Republic of Letters

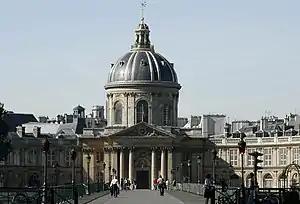
The Institut de France was a learned society playing a key role in the Republic of Letters and Age of Enlightenment

The Republic of Letters ("Res Publica Litterarum" or "Res Publica Literaria") was the long-distance intellectual community in the late 17th and 18th centuries in Europe and the Americas. It fostered communication among the intellectuals of the Age of Enlightenment, or "philosophes" as they were called in France. These communities that transcended national boundaries formed the basis of a metaphysical republic. Because of societal constraints on women, the Republic of Letters consisted mostly of men.